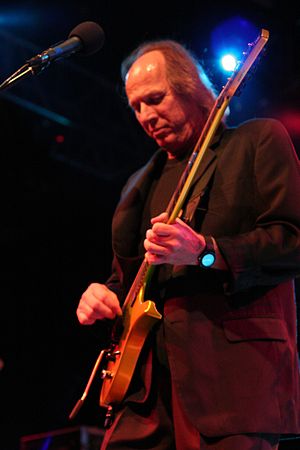
Adrian Belew
Adrian Belew under en koncert i 2006
Adrian Belew er en amerikansk musiker. Han er primært kendt som guitarist, men spiller også en lang række andre instrumenter.